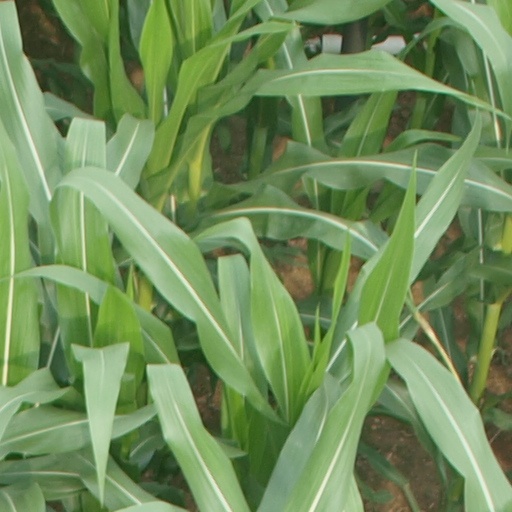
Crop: maize; corn